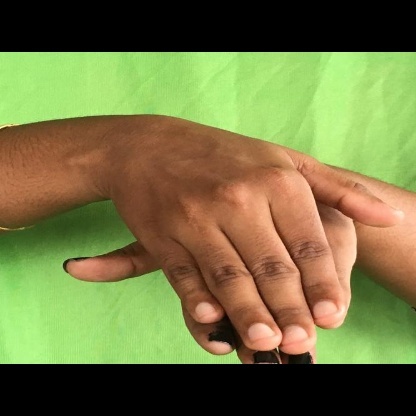
Mudra: Matsya